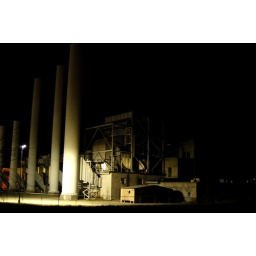
around 3am on the way to the train bridge